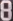
Number: 8